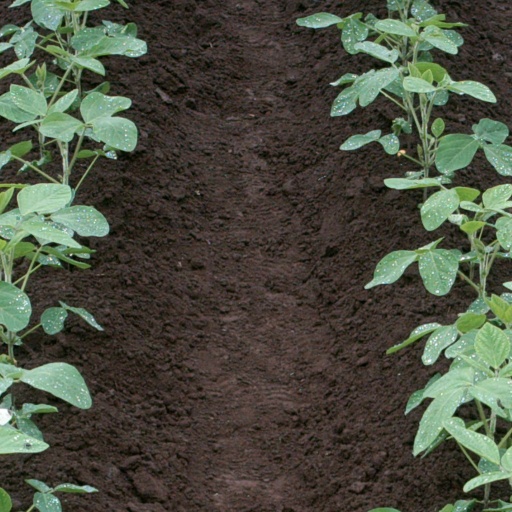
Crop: soybean